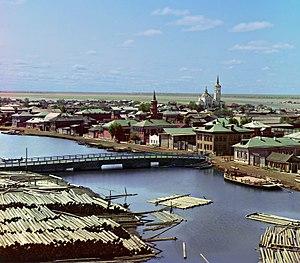
La Tobol ou Tobyl est une rivière qui prend sa source dans la steppe kazakhe, puis coule en Russie dans les oblasts de Kourgan et de Tioumen. C'est un affluent de l'Irtych en rive gauche, donc un sous-affluent de l'Ob. Son cours est long de 1 591 km.
L'église de l'Élévation de la Croix à Tobolsk est un des meilleurs exemple du baroque sibérien de la ville de Tobolsk. Elle est située dans la ville, près du pont Abramov, sur les berges de la rivière Irtych. La première pierre de l'édifice a été posée en 1754 et elle a été achevée en 1771. Ce sont des marchands du nom de Medvedev qui ont financé sa construction.
Collection des curiosités remarquables de l'Empire russe par Prokoudine-Gorski est une des premières collections au monde de photographies en couleurs. Elle constitue un patrimoine unique pour les peuples de l'ancien Empire russe et pour toute l'humanité. Son créateur est le célèbre inventeur russe Sergueï Prokoudine-Gorski. Mais il faut remarquer que l'exécution effective de nombreuses photos est due à ses collaborateurs.